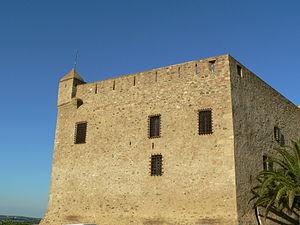
Le fort de Matra, est un monument situé à Aléria en Haute-Corse.
Le musée d'archéologie Jérôme-Carcopino est situé dans le fort de Matra à Aléria en Haute-Corse. Il relève de la Collectivité de Corse